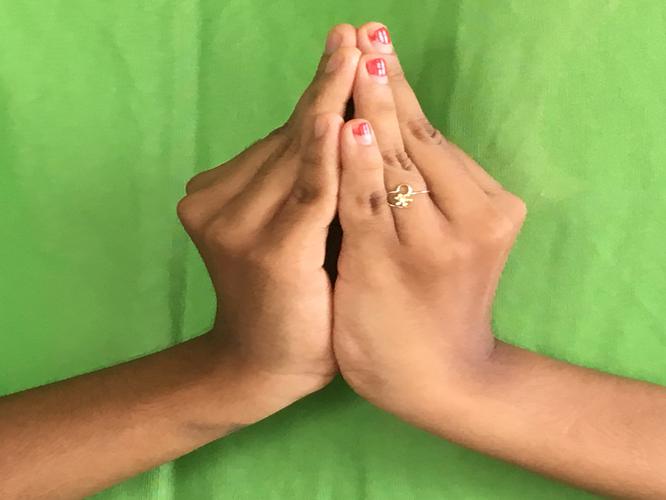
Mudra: Kapotham
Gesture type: double_hand